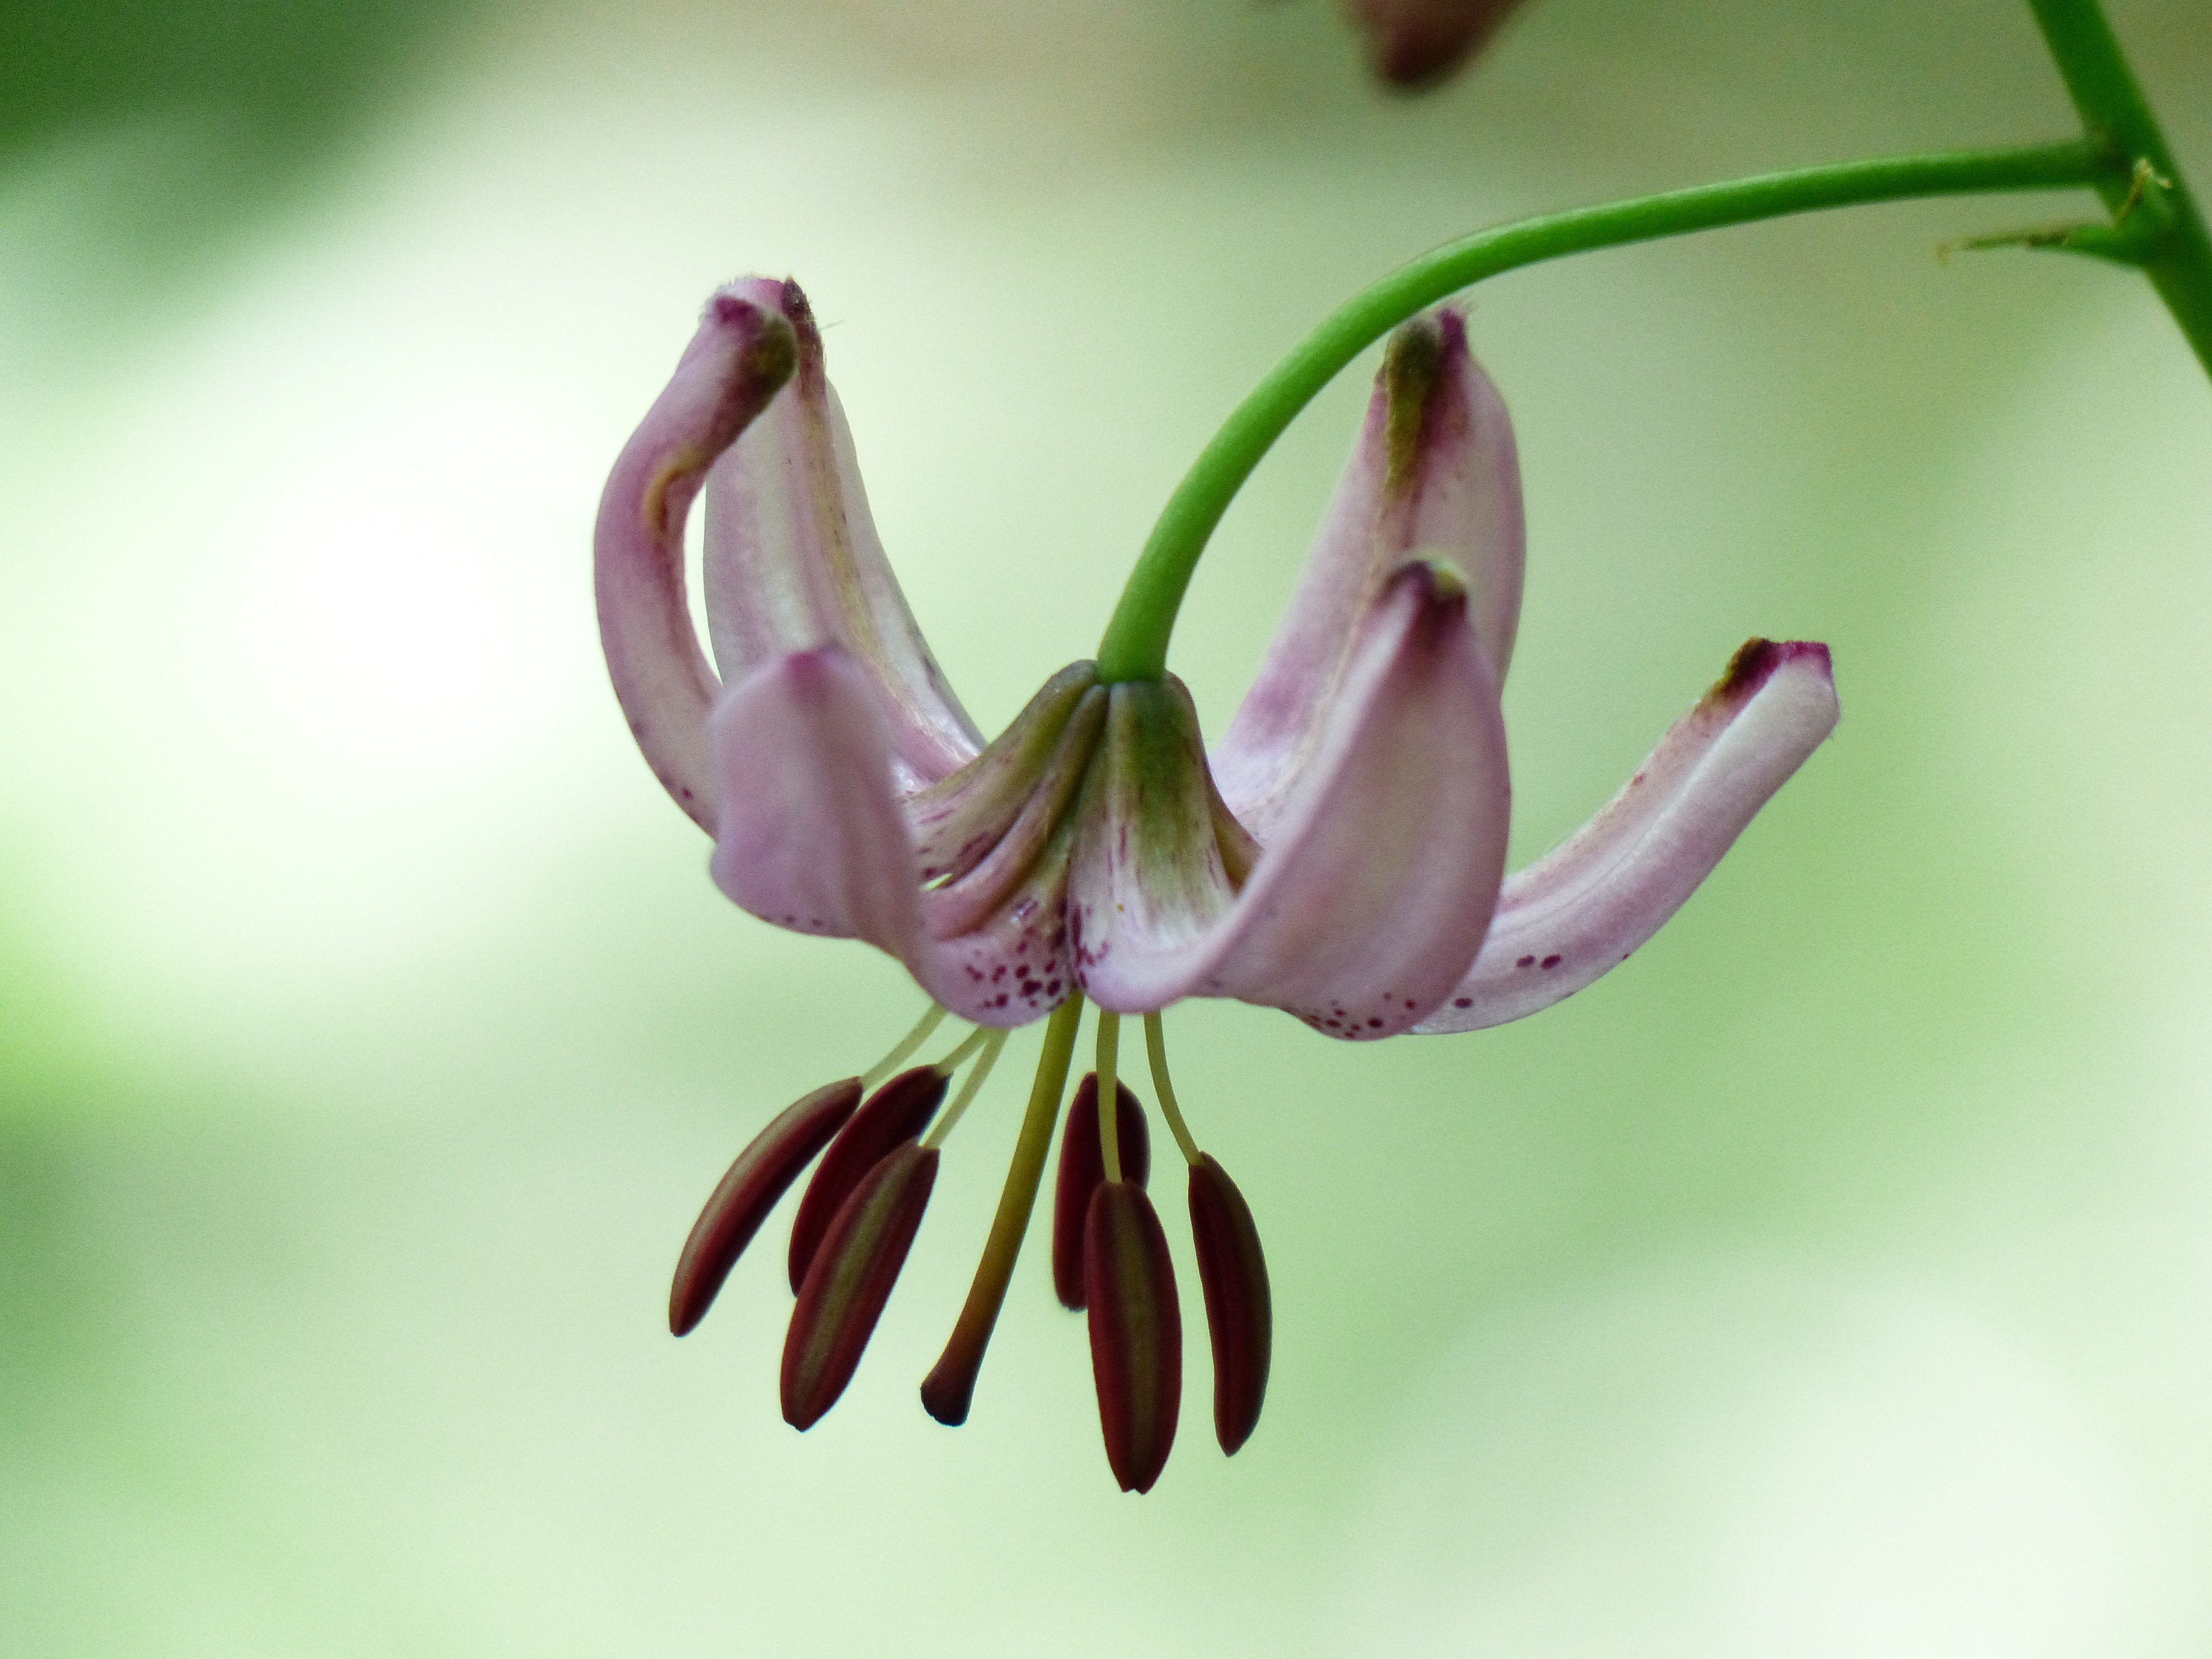
blossom, plant, photography, leaf, flower, petal, bloom, botany, hanging, pink, flora, wild flower, wildflower, close up, shrub, lily, lilium, filigree, macro photography, inflorescence, flowering plant, forest plant, forest flower, light pink, plant stem, land plant, turk's cap lily, lilium martagon, turk's cap lily lily, nodding flower